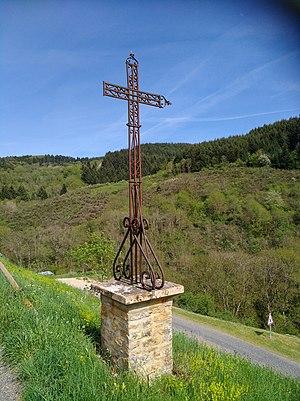
Croix métallique de chemin au lieu-dit ""Le Chagnard"", sur la commune de Dième (Rhône, France)."
Dième est une commune française, située dans le département du Rhône en région Auvergne-Rhône-Alpes.